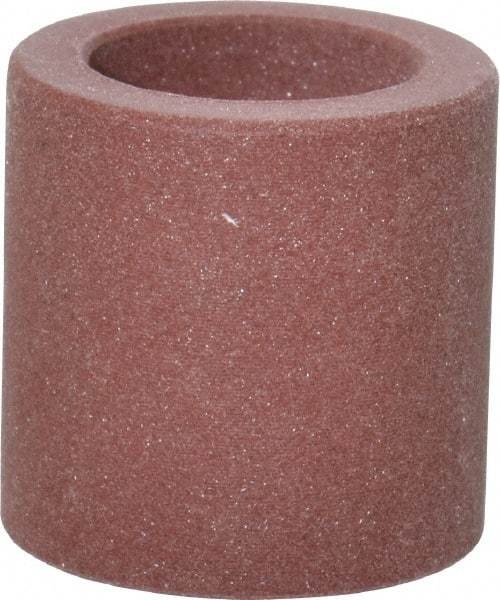
Bunting Bearing - 1/2" Inside x 3/4" Outside Diam, PTFE Sleeve Bearing - 3/4" OAL
Item #: 35400381 Brand: Bunting Bearing Model #: BJ4S081206 Exact Tooling IR#: 04 Product Specifications Inside Diameter (Inch) 1/2 Outside Diameter (Inch) 3/4 Overall Length (Inch) 3/4 Material PTFE
Brand: Bunting Bearing
Category: Business & Industrial > Heavy Machinery > Yard Scrapers